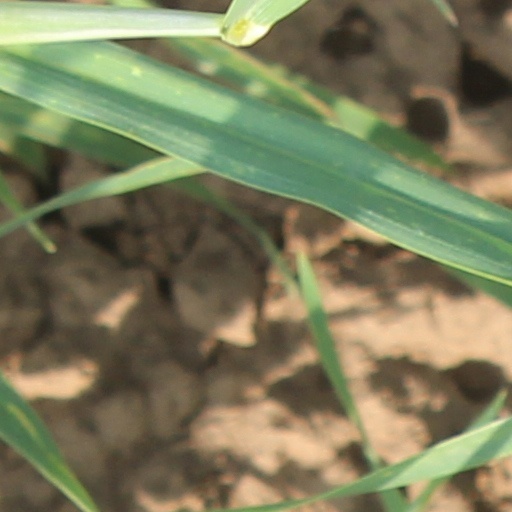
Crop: wheat